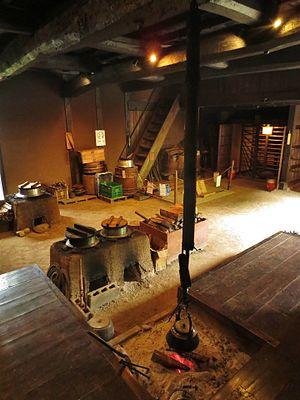
La terre battue est un type de sol préparé avant la construction d'un bâtiment.